Electric car use by country

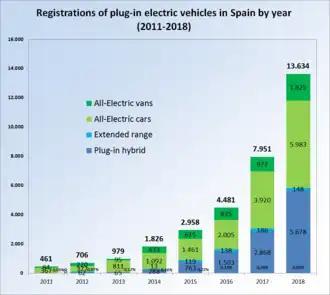
EV registrations in Spain by year between 2010 and 2017

From 1 January 2016, all-electric vehicles continue to pay a 4% registration fee, but for a plug-in hybrids the fee rises from 7% to 15% if its emissions do not exceed 50 g/km. The rate for a conventional internal combustion car is 25% of its book value.